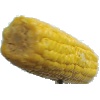
Label: Corn 1